Dee Milliner

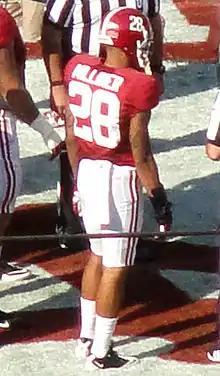
Milliner with the Alabama Crimson Tide in 2012

DeMarcus Armon "Dee" Milliner (born September 14, 1991) is an American former professional football player who was a cornerback in the National Football League (NFL). He was selected by the New York Jets in the first round of the 2013 NFL draft. He played college football for the Alabama Crimson Tide, and was recognized as a unanimous All-American in 2012.